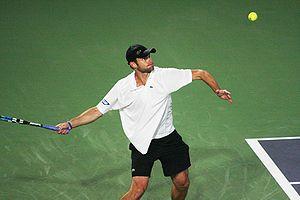
Andrew Stephen Roddick, dit Andy Roddick, né le 30 août 1982 à Omaha dans le Nebraska, est un joueur de tennis américain. Professionnel de 2000 à 2012, il a remporté 32 titres en simple sur le circuit ATP, dont l'US Open en 2003 qui lui permet d'atteindre la première place mondiale. Il dispute par la suite quatre autres finales de tournois du Grand Chelem, mais perd à chaque fois face à Roger Federer.